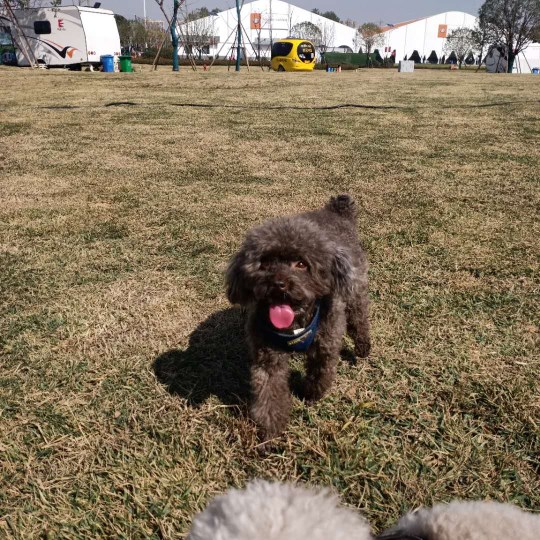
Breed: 2925-n000114-toy_poodle